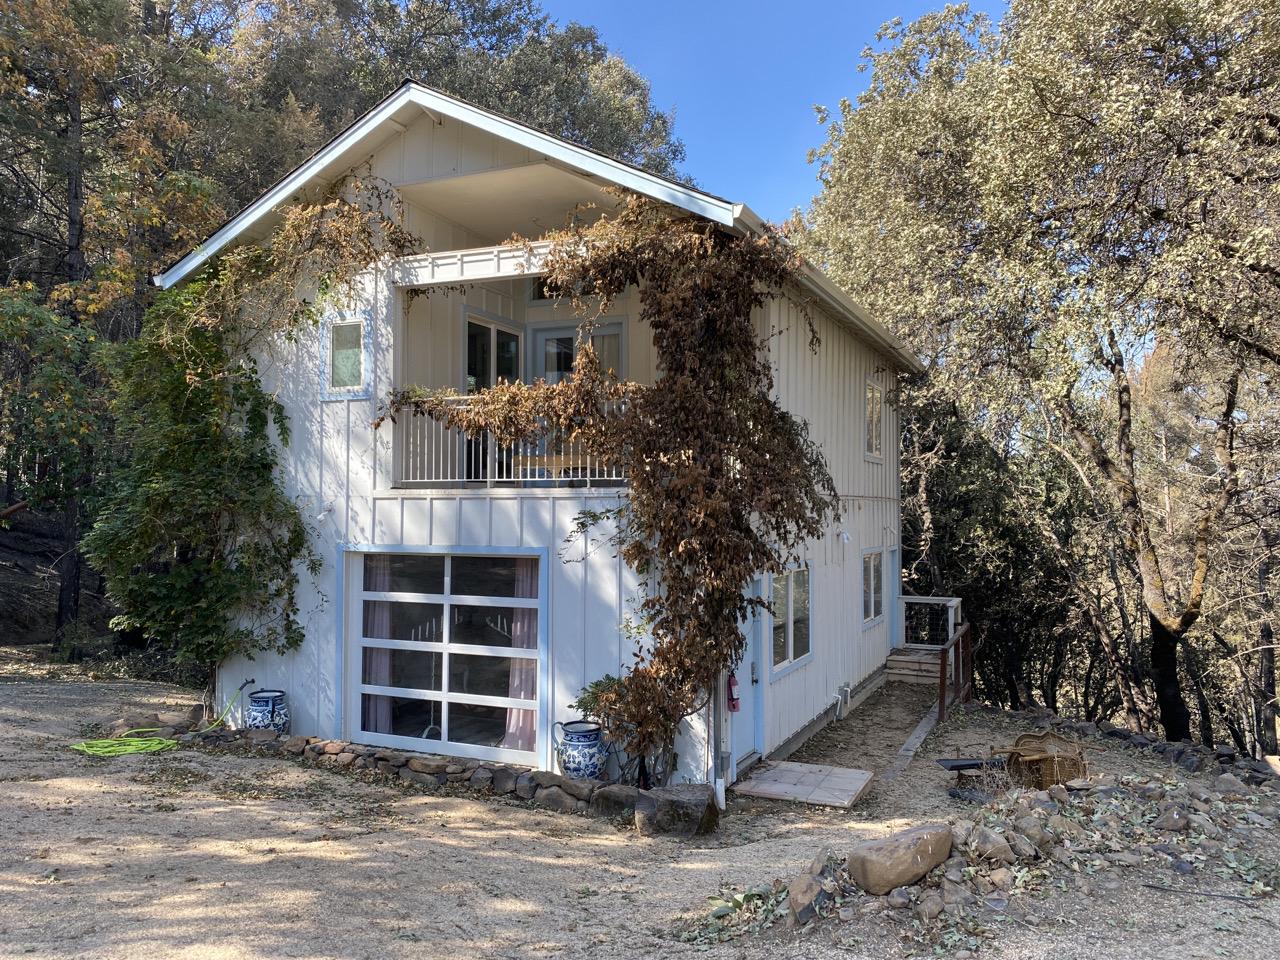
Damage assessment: no_damage